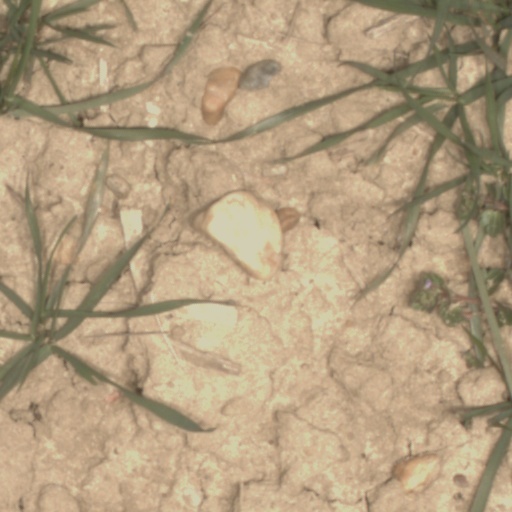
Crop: wheat